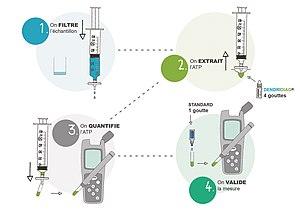
L'ATPmétrie est une technique de biologie moléculaire, basée sur le principe de la bioluminescence, qui permet de mesurer quasi instantanément la quantité d'ATP présente dans un échantillon.